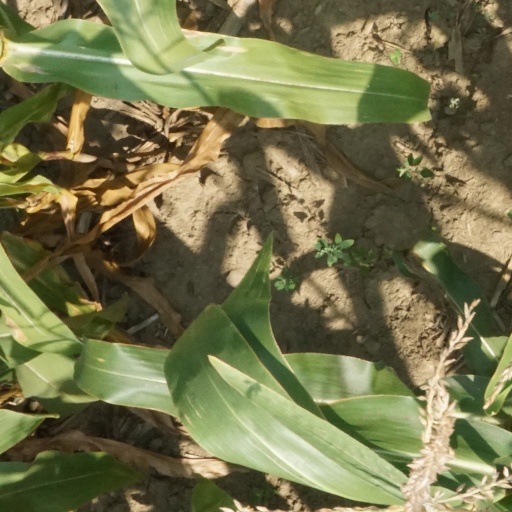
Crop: maize; corn